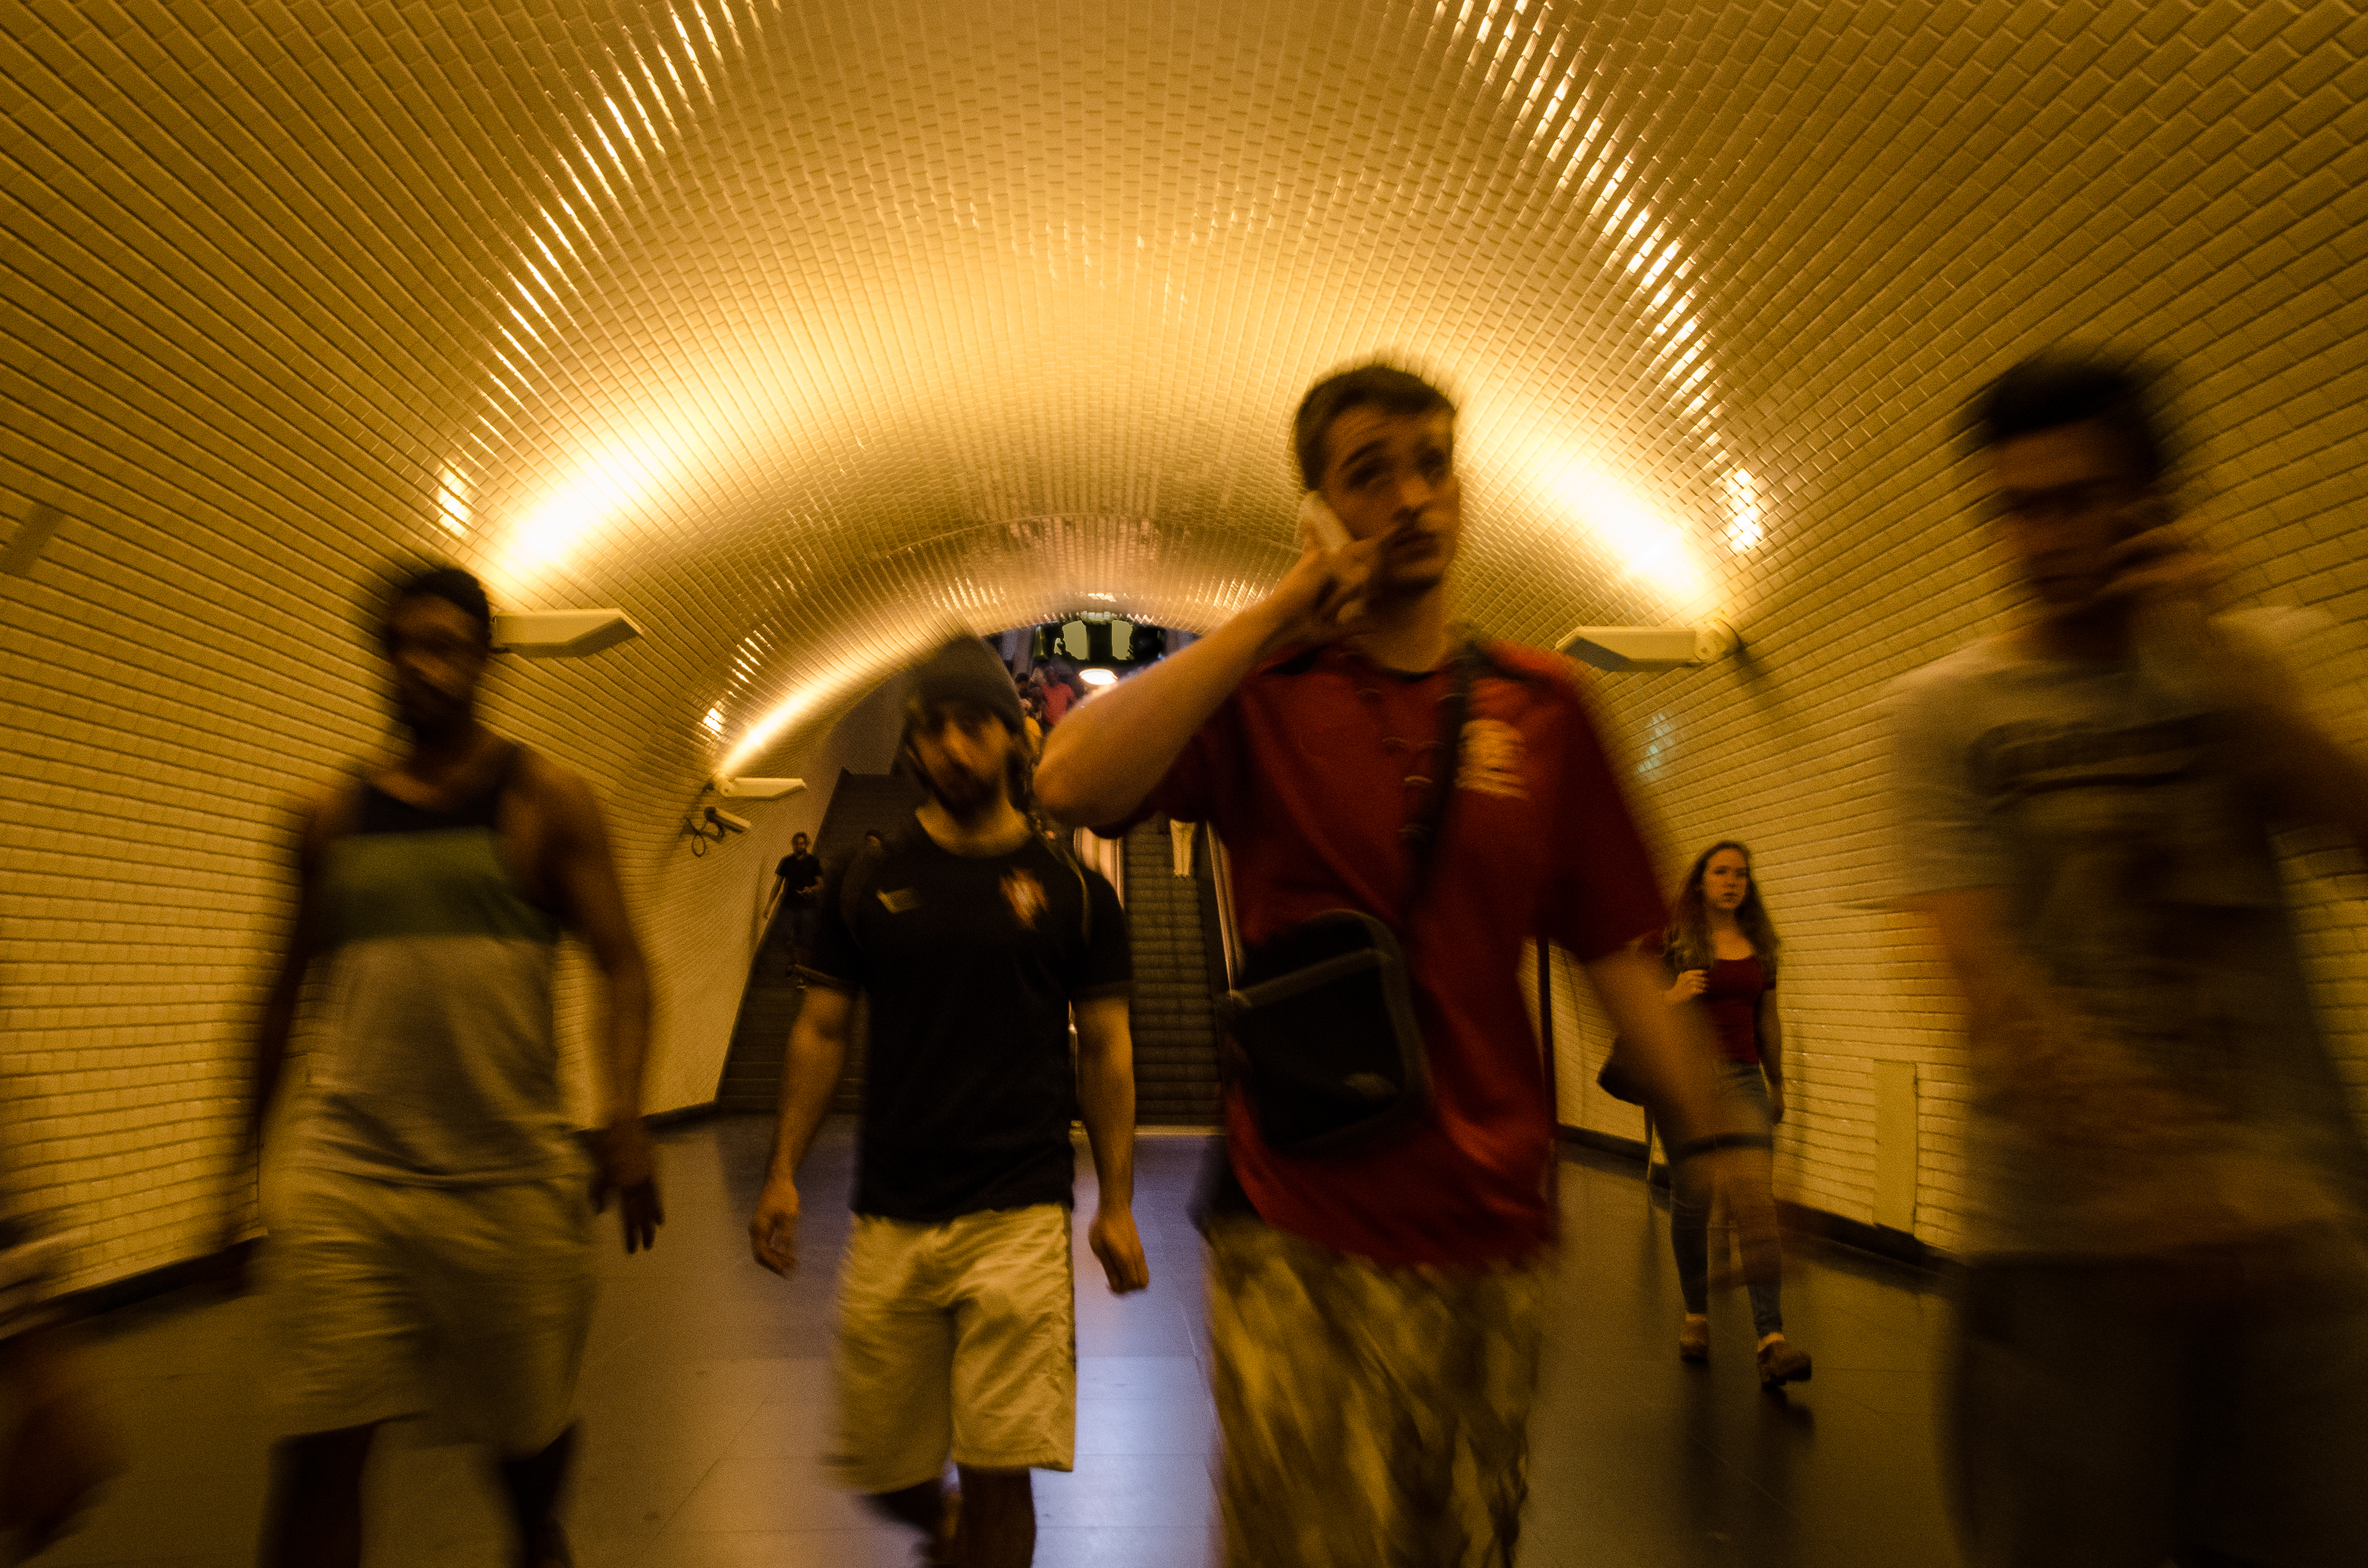
man, walking, blur, people, crowd, subway, concert, dance, public transportation, performance art, stage, performance, singing, entertainment, performing arts, musical theatre